City Thameslink railway station

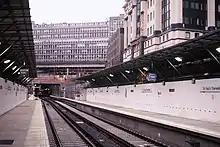
St Paul's Thameslink station shortly after opening, with the remains of Holborn Viaduct railway station in the background

The Thameslink line opened in 1988 after the Snow Hill tunnel, closed to passengers since 1916, was re-opened to provide a through route to Farringdon and King's Cross from South London. Initially, trains used the approach viaduct for the now-closed station. The new service was an immediate financial success, and it was decided to redevelop the Holborn Viaduct site with a new station and business complex. The work was part-financed by the London property developer Rosehaugh Stanhope.